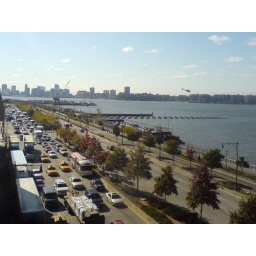
view out the rear of the building (where the big screen is in the &amp;quot;FOWD&amp;quot; pict